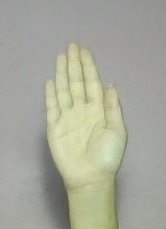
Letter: seen